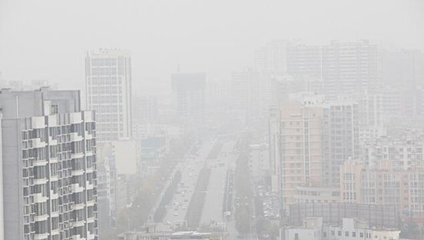
Weather: foggy or hazy